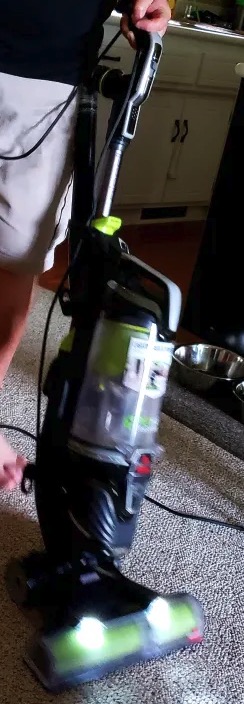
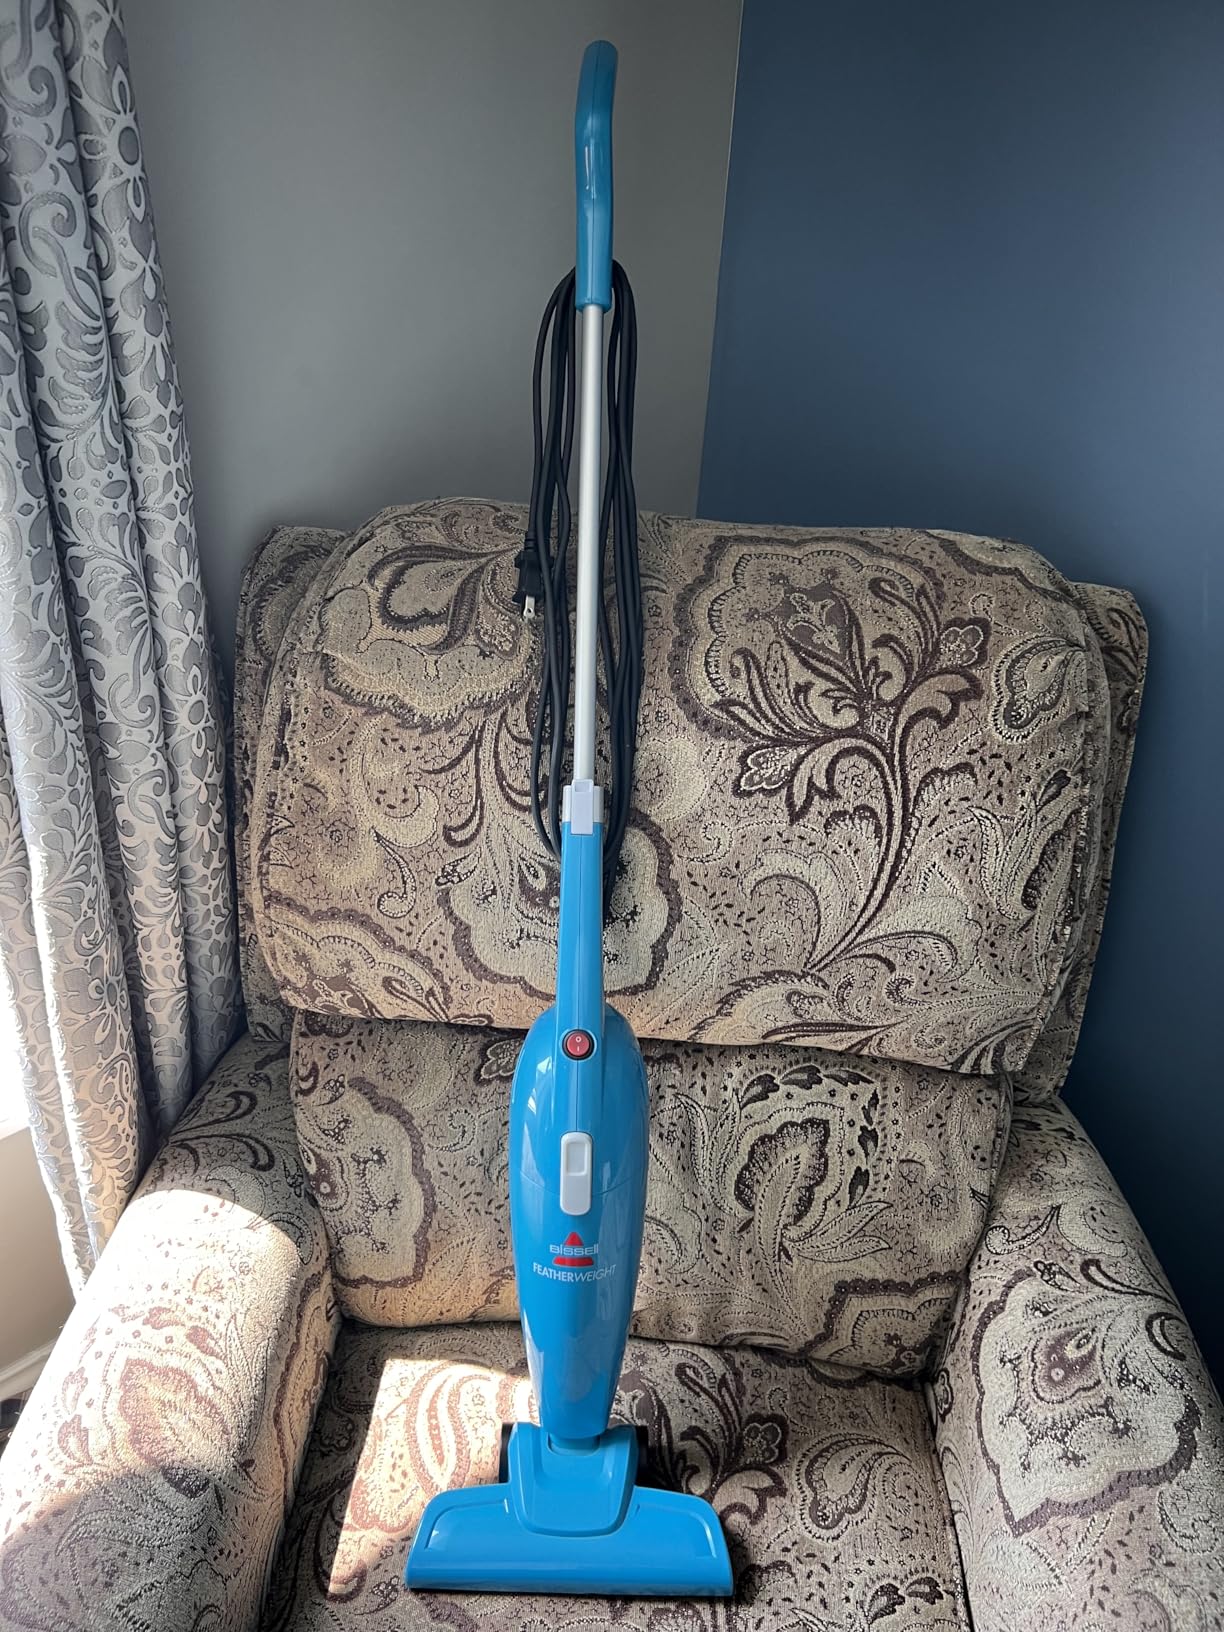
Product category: items_vacuum
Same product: no